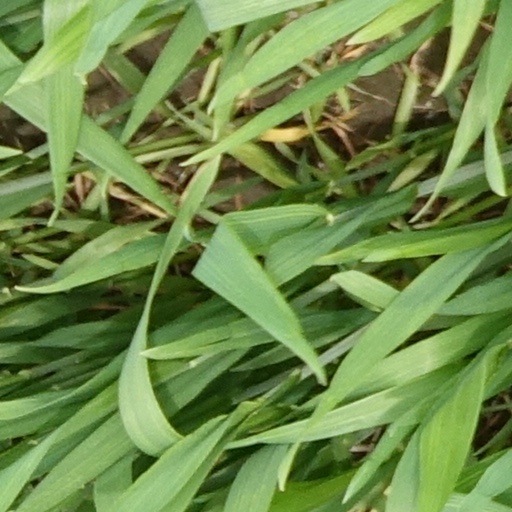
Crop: wheat